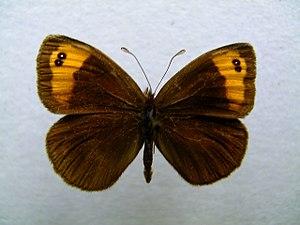
Le Moiré aragonais est un lépidoptère appartenant à la famille des Nymphalidae, à la sous-famille des Satyrinae et au genre Erebia.
Erebia est un genre holarctique de lépidoptères de la famille des Nymphalidae et de la sous-famille des Satyrinae.